British Motor Syndicate

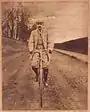
Prince Ranjitsinhji Maharaja Jam Sahib of Navanagar

"The Economist" was reported by the "Coventry Herald" as saying that the public might judge for themselves if reasonable dividends could be earned on the inflated amount of the syndicate's capital. Furthermore "the publication [of the prospectus] has been followed by a chorus of repudiations" from those said to be connected with the syndicate, one way or another. In the opinion of "The Economist" the syndicate would be unable to bar the way to the industry's progress by insisting on exorbitant royalties.